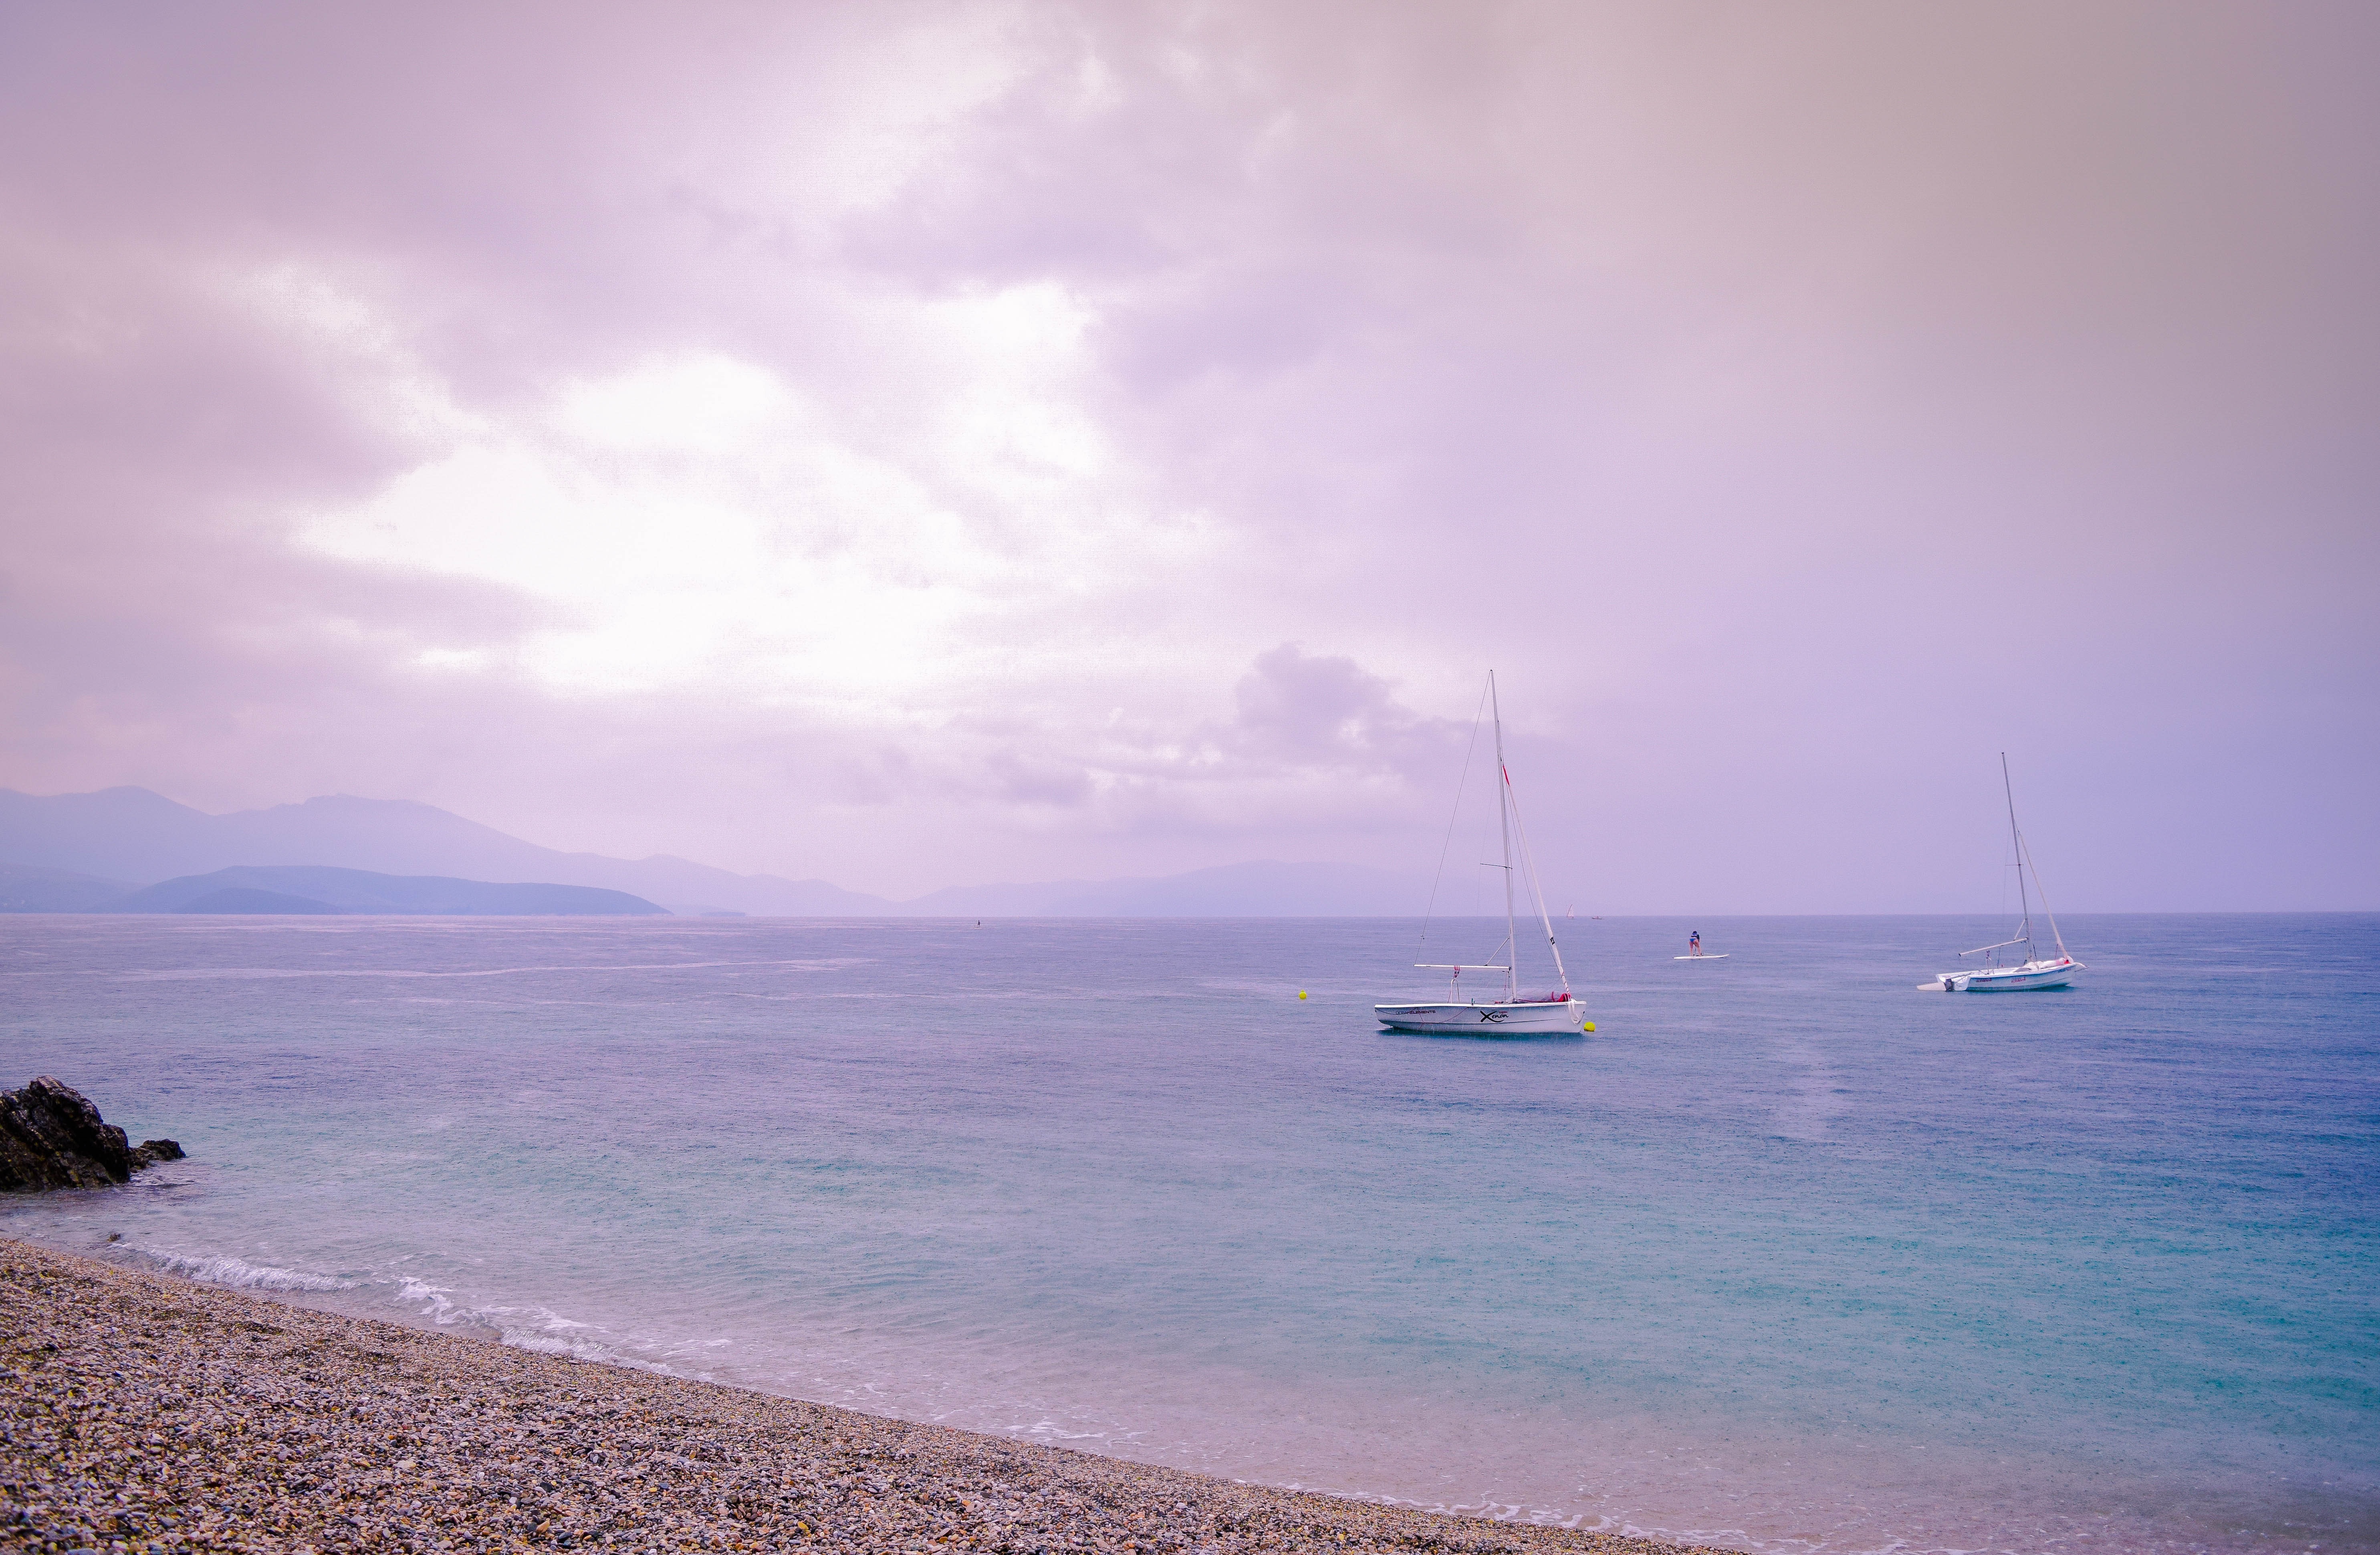
beach, landscape, sea, coast, ocean, horizon, cloud, sky, sunrise, sunset, morning, shore, wave, wind, dawn, travel, dusk, europe, evening, bay, body of water, greece, cape, atmospheric phenomenon